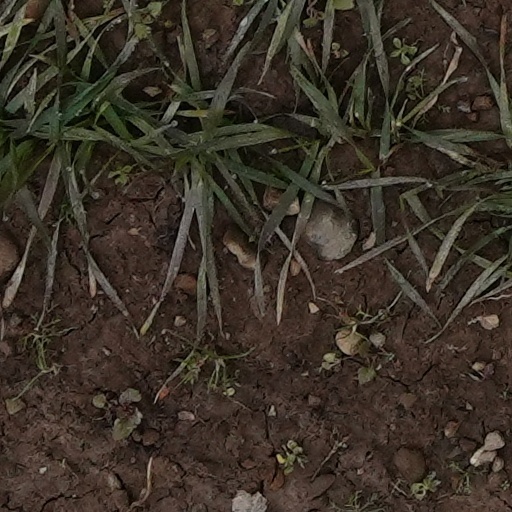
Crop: wheat